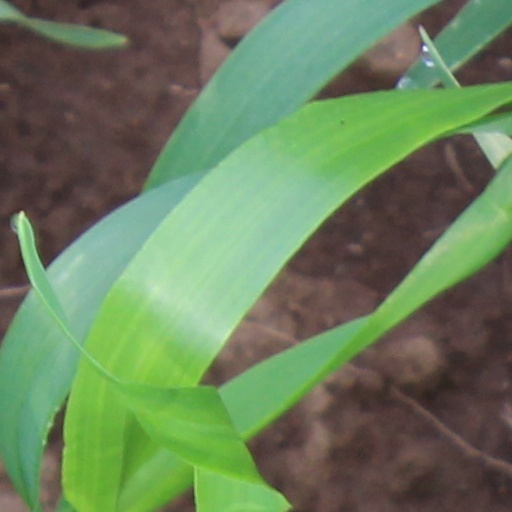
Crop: wheat